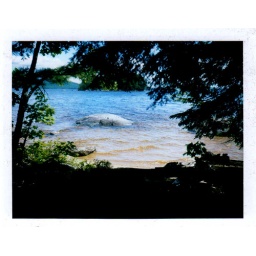
rock in lake at camp